Bredon Hill

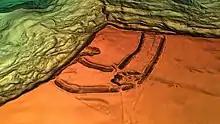
3D view of the digital terrain model

At the summit (previously located within Gloucestershire), adjacent to "Kemerton Camp", is a small stone tower called "Parsons Folly" which stands at GPS coordinates (52.059963, -2.064606). The tower was built in the mid-18th century for John Parsons, MP (1732–1805), squire of Kemerton Court and intended as a summer house, from which a more extensive view of the surrounding countryside could be seen. The natural height of the hill contributes to the final height of the tower, whose top now reaches . The folly (tower) became a well-known county landmark, and was believed to have inspired the building of Broadway Tower. The current owners, Overbury Estate, lease out the tower as a mobile phone base station, and a number of large aerials have been fitted to its exterior.